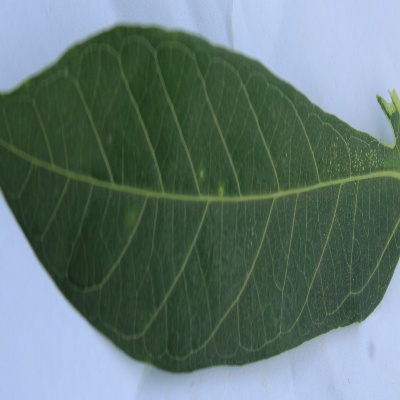
Crop: Cassava
Condition: healthy